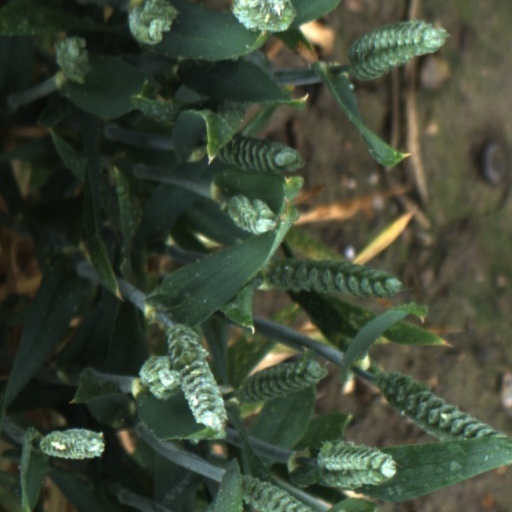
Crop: wheat